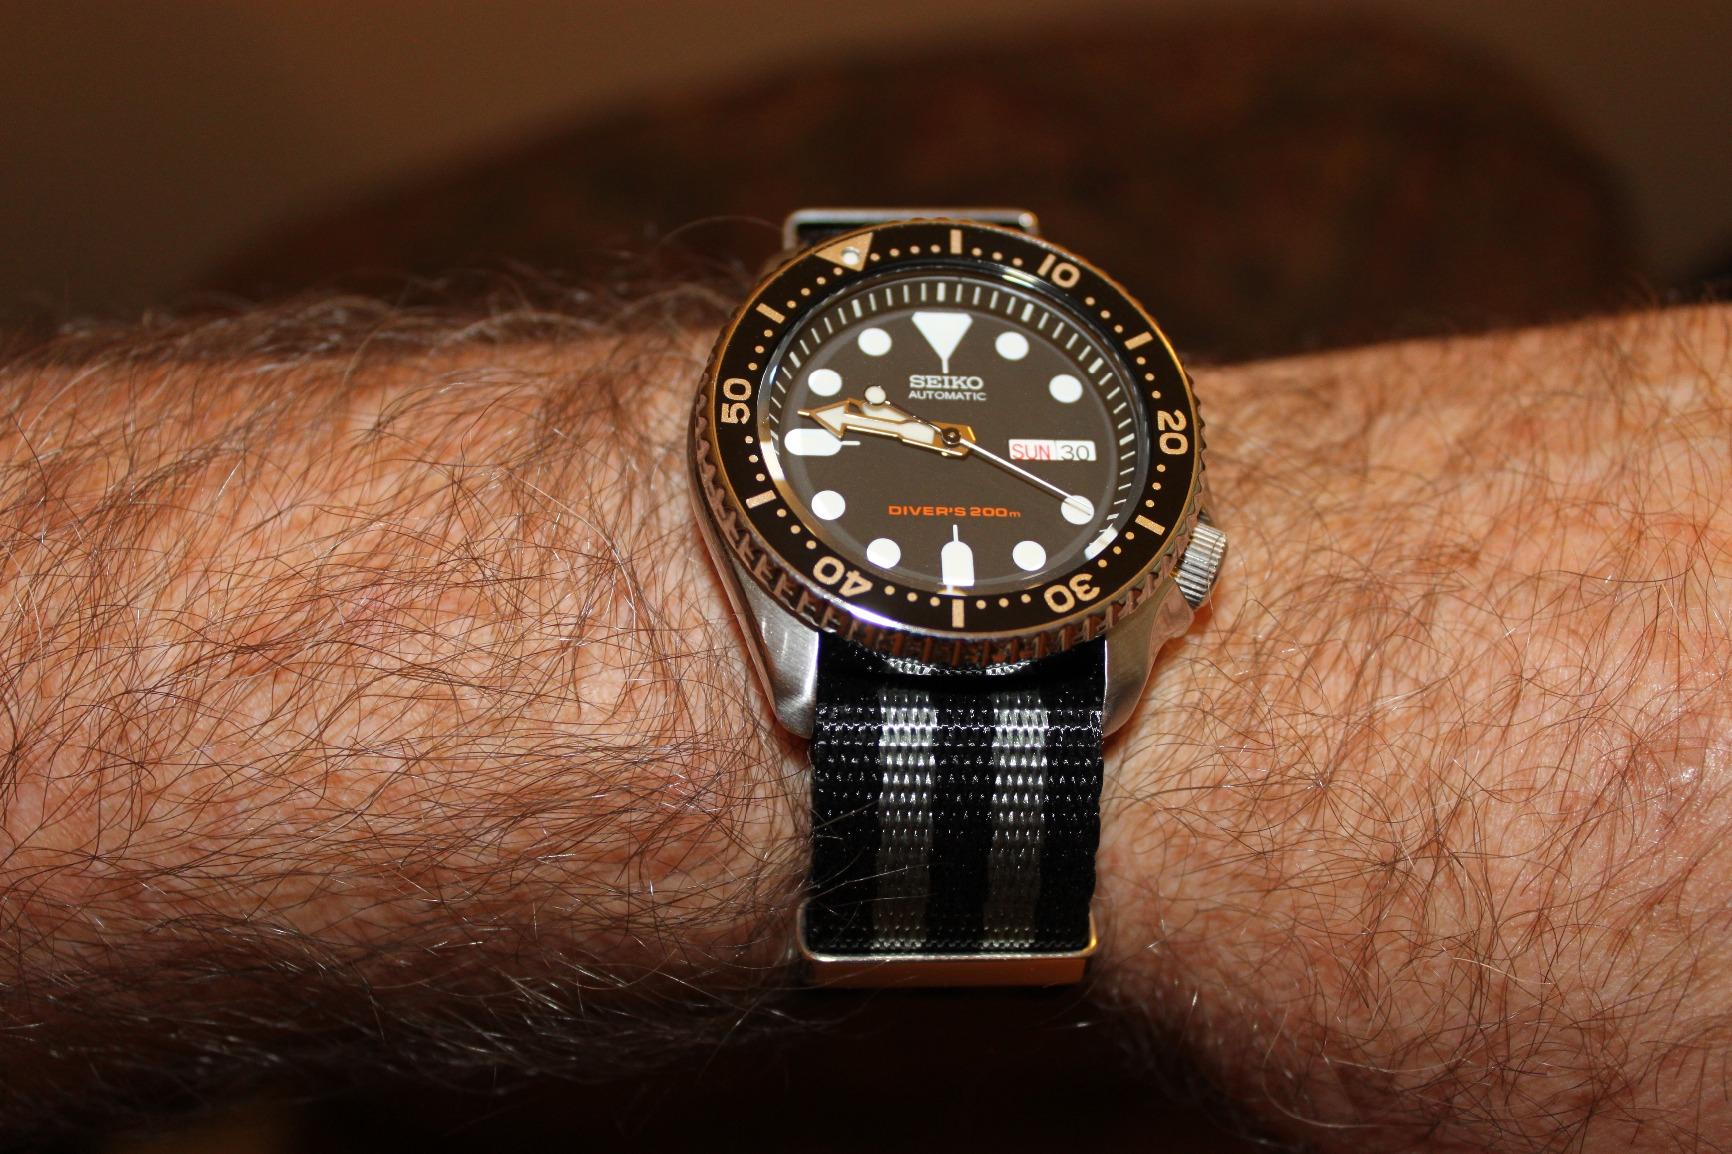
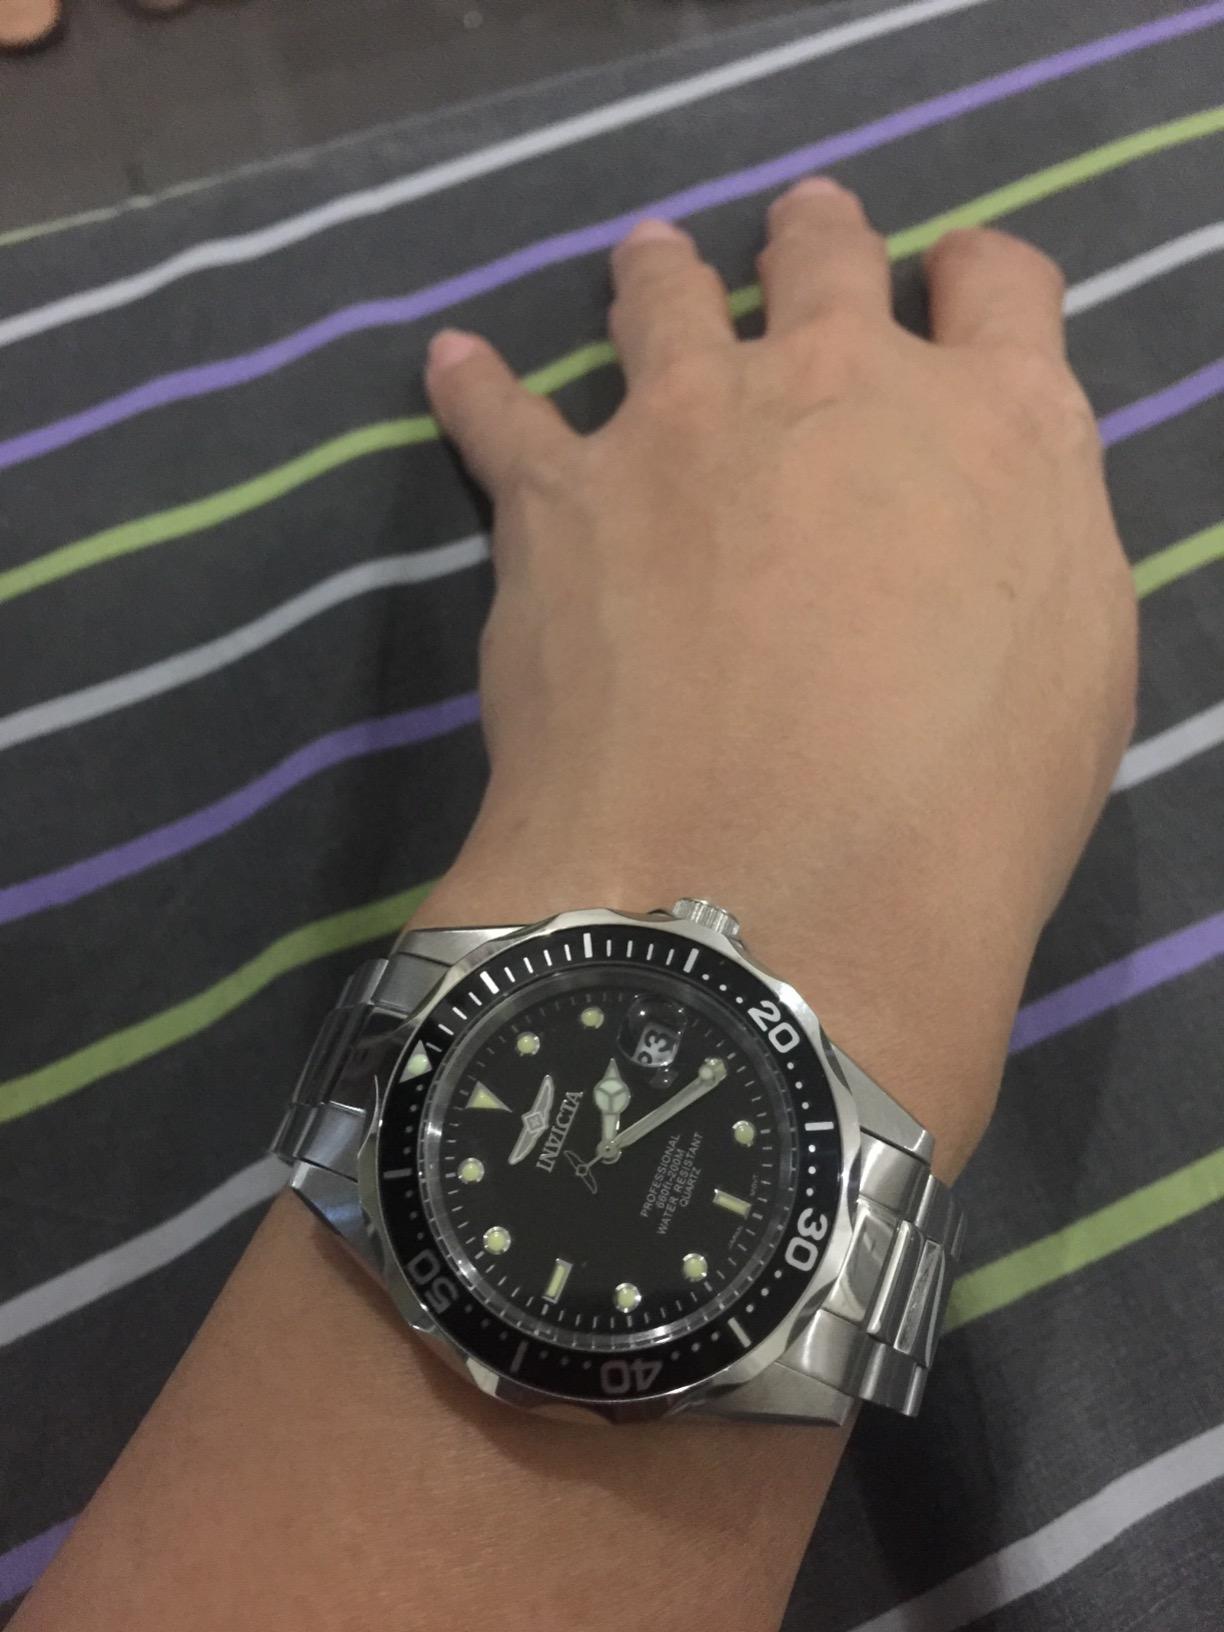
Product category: accessories_watch
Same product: no